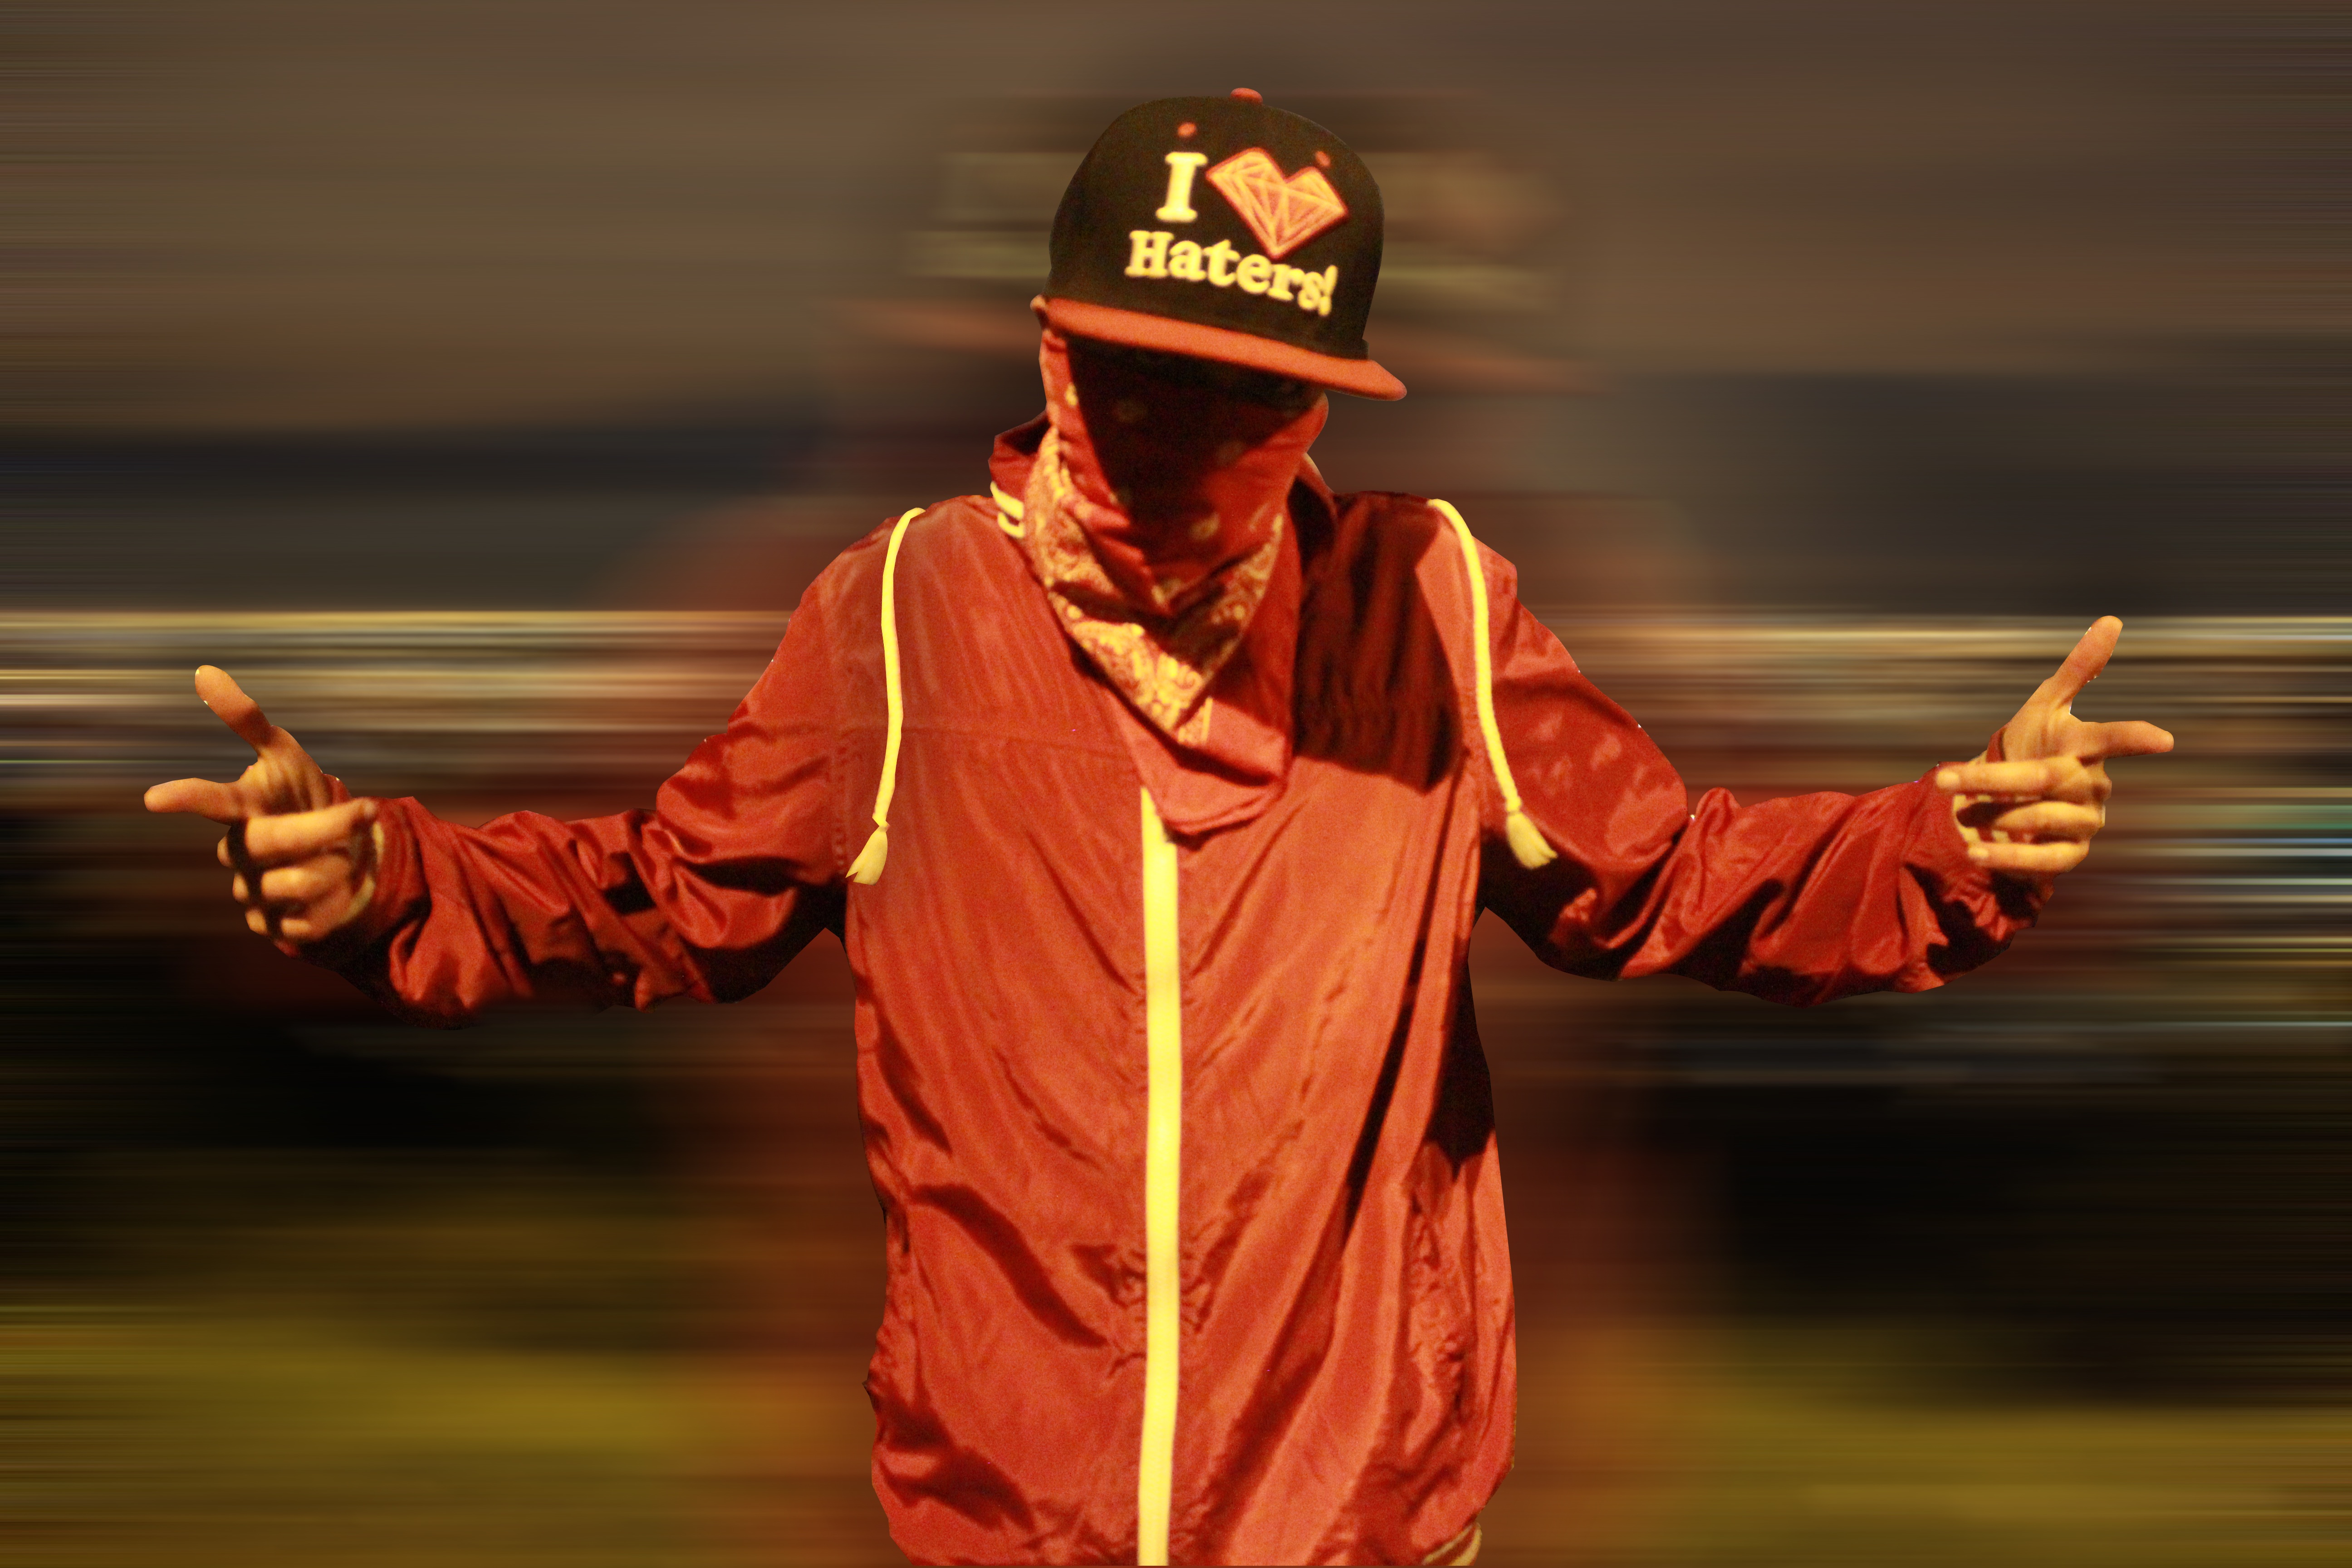
person, red, monk, temple